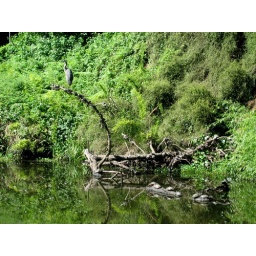
Large bird and turtles in Golden Gate Park